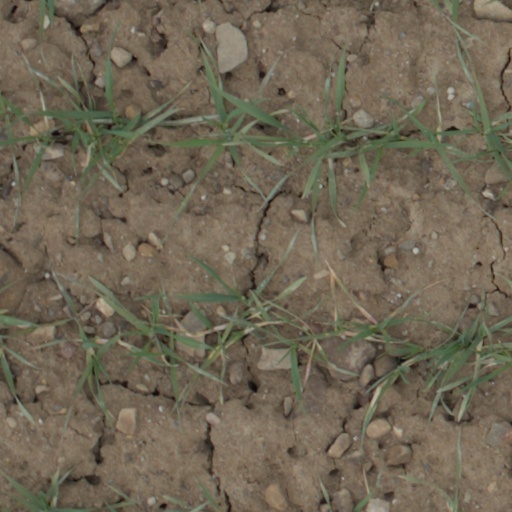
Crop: wheat